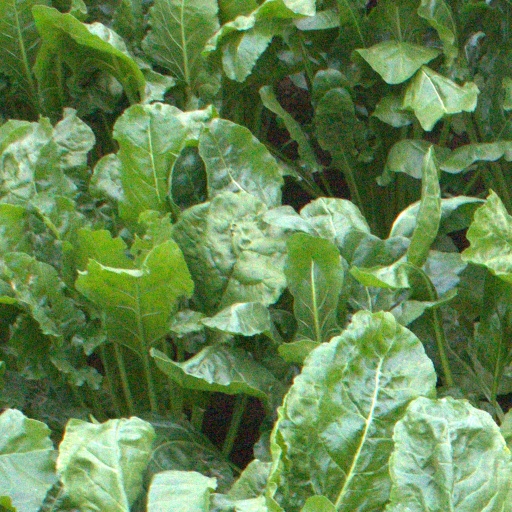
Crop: sugar beet